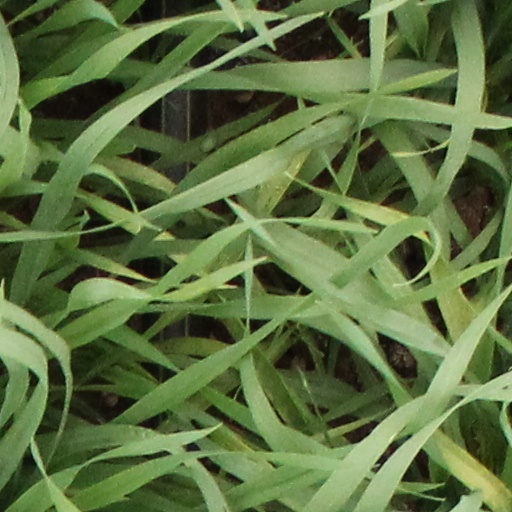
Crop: wheat